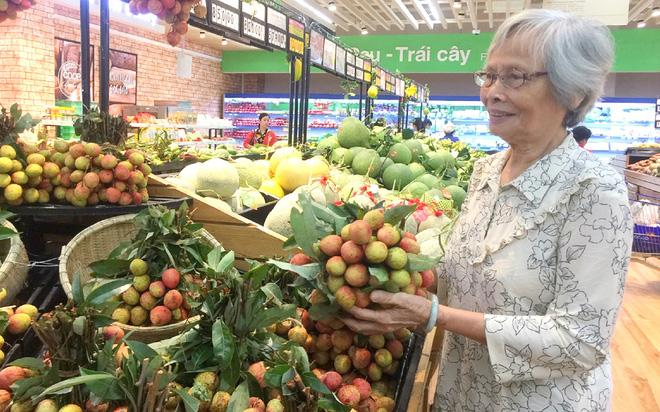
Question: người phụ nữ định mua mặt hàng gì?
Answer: mua một bó vải